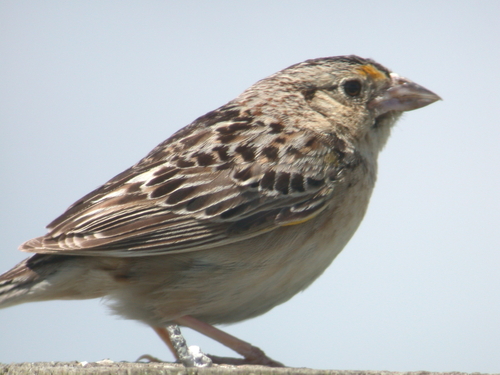
this is a grey and brown bird with a small and pointy beak.
this bird has a short wide bill, a white eyering, and a white belly.
a little brown bird has dark brown spots and a yellow spot on it's head.
this brown and beige bird has an arched back, a pointy beak, and fluffy belly.
this bird is brown and black in color with a sharp beak, and brown eye rings.
a small light brown bird with a white crest and a small pointy beak
this bird has wings that are brown and has a white belly
this bird is spotted brown and white in color, with a light brown beak.
a white bird with black striped wings and small white bill.
this bird has wings that are brown and has a yellow crown
Species: Grasshopper Sparrow